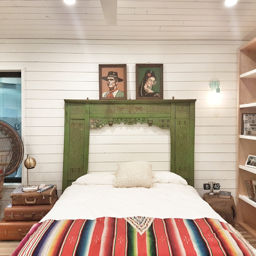
inside the musical album - themed tiny home by person .